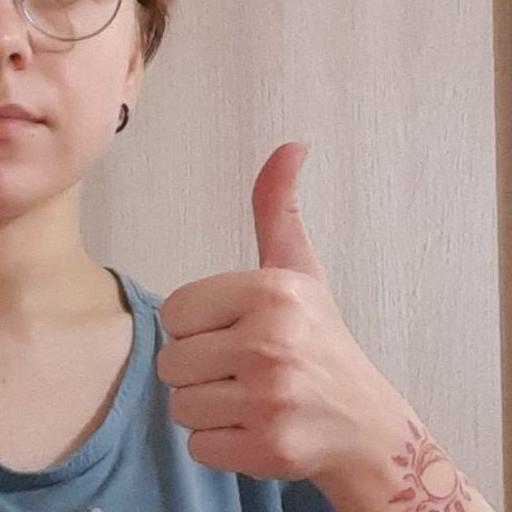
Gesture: like